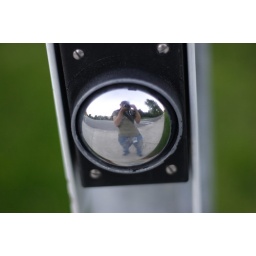
me, trapped in a tiny metal ball on the street =D